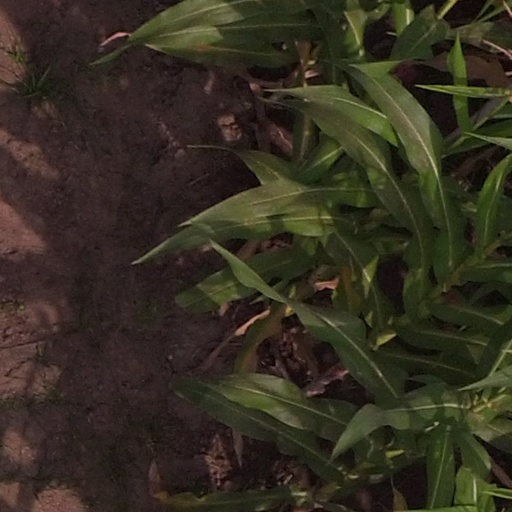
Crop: maize; corn